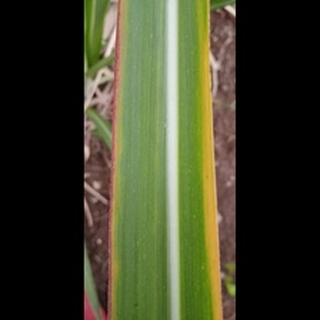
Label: sugarcane_yellow_leaf_disease